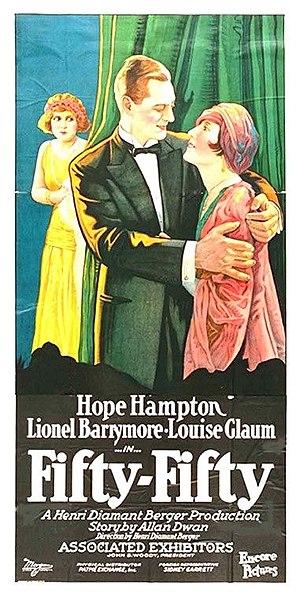
Fifty-Fifty est un film américain réalisé par Henri Diamant-Berger et sorti en 1925.